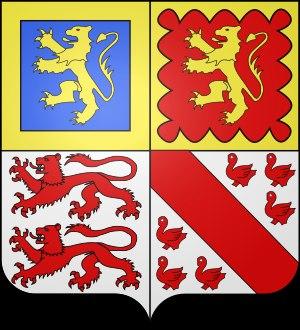
John Talbot, baron Talbot, 1ᵉʳ comte de Shrewsbury et de Waterford, baron Furnival de jure uxoris, fut l'un des chefs anglais lors de la guerre de Cent Ans.